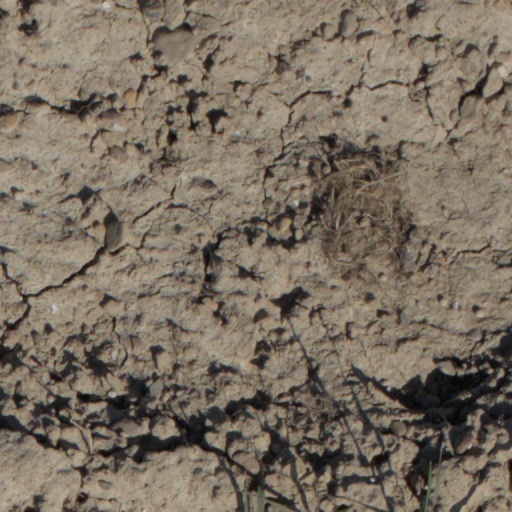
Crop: wheat